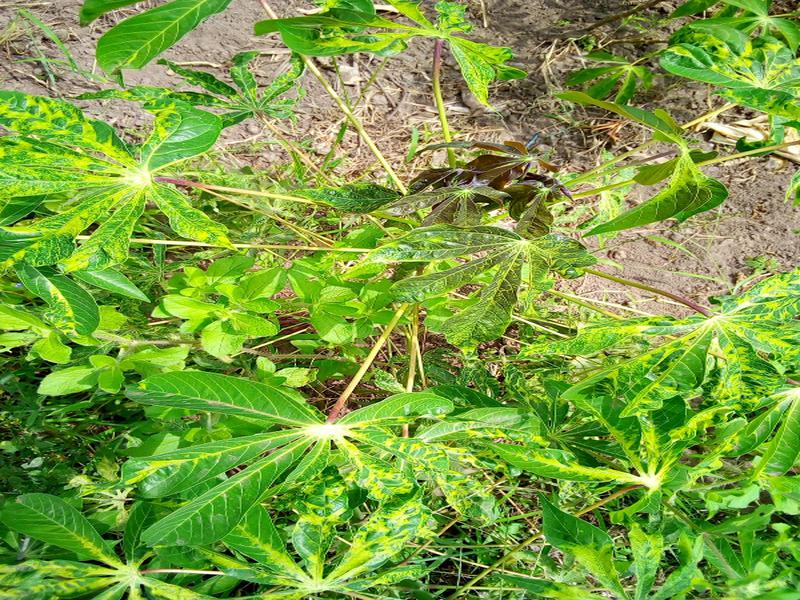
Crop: cassava
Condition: mosaic_disease